Eunoia (book)

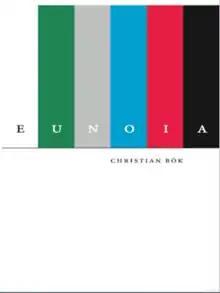

Eunoia (2001) is an anthology of univocalics by Canadian poet Christian Bök. Each chapter is written using words limited to consonants and a single vowel, producing sentences like: "Hassan can, at a handclap, call a vassal at hand and ask that all staff plan a bacchanal". The author believes "his book proves that each vowel has its own personality, and demonstrates the flexibility of the English language." The work was inspired by the Oulipo group, which seeks to create works using constrained writing techniques.